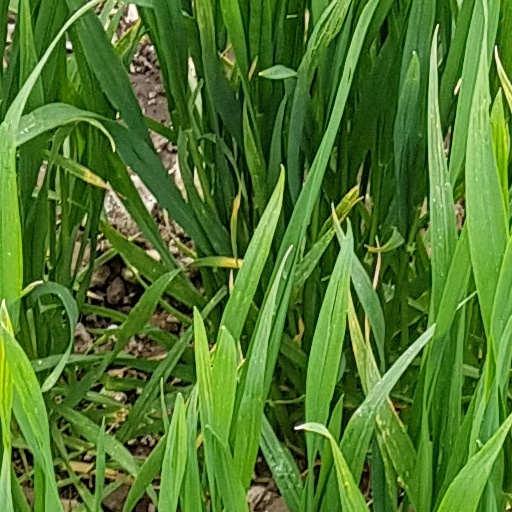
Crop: wheat